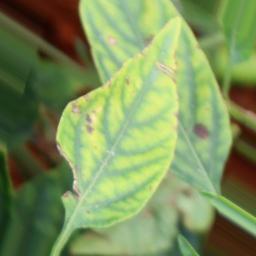
Label: nutritional